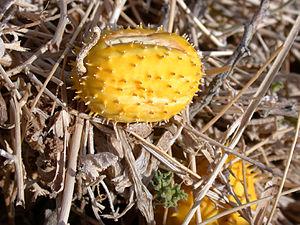
Cucumis prophetarum est une espèce tropicale de plantes de la famille des Cucurbitaceae.